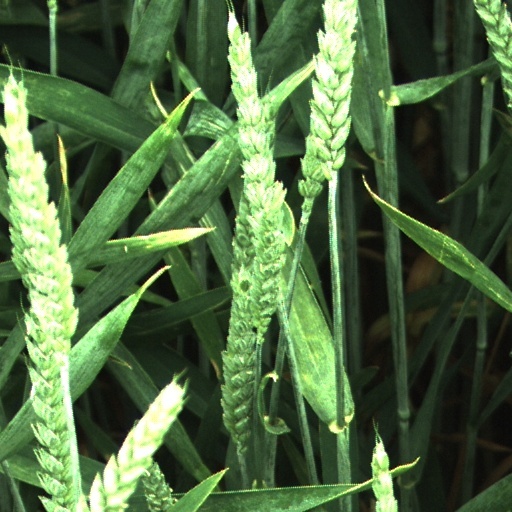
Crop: wheat